Byzantine coinage

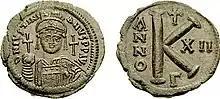
Justinian I half-follis, 20 "nummi". Note the "K" on the reverse.

The type of Justinian II was revived after the end of iconoclasm, and with variations remained the norm until the end of the Empire. In the 10th century, so-called "anonymous folles" were struck instead of the earlier coins depicting the emperor. The anonymous folles featured the bust of Christ on the obverse and the inscription "XRISTUS/bASILEU/bASILE", which translates to "Christ, Emperor of Emperors".